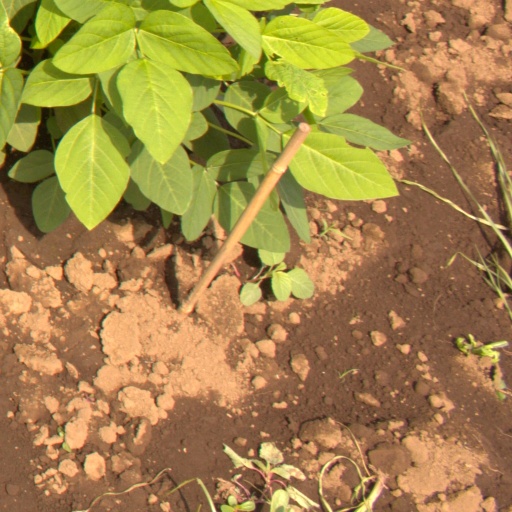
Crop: soybean